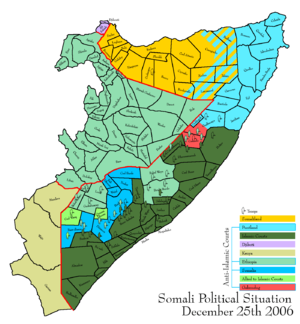
La nouvelle phase de la guerre civile somalienne, en cours depuis 2006, est un conflit armé qui oppose principalement le gouvernement fédéral, présidé de 2004 à 2008 par Abdullahi Yusuf Ahmed, à divers groupes, islamistes ou claniques. Elle a opposé un temps le gouvernement fédéral de transition à l'Union des tribunaux islamiques, dans un cadre d'affrontements claniques qui a cours depuis le début de la guerre civile somalienne en 1991. Cette dernière, qui a conduit à la fragmentation du pays et à l'autonomie voire l'indépendance autoproclamée de plusieurs régions, a abouti en 2003 à la proclamation d'une Charte prévoyant un État fédéral, et à la mise sur pied d'institutions fédérales de transition, visant à reconstruire l'État somalien.